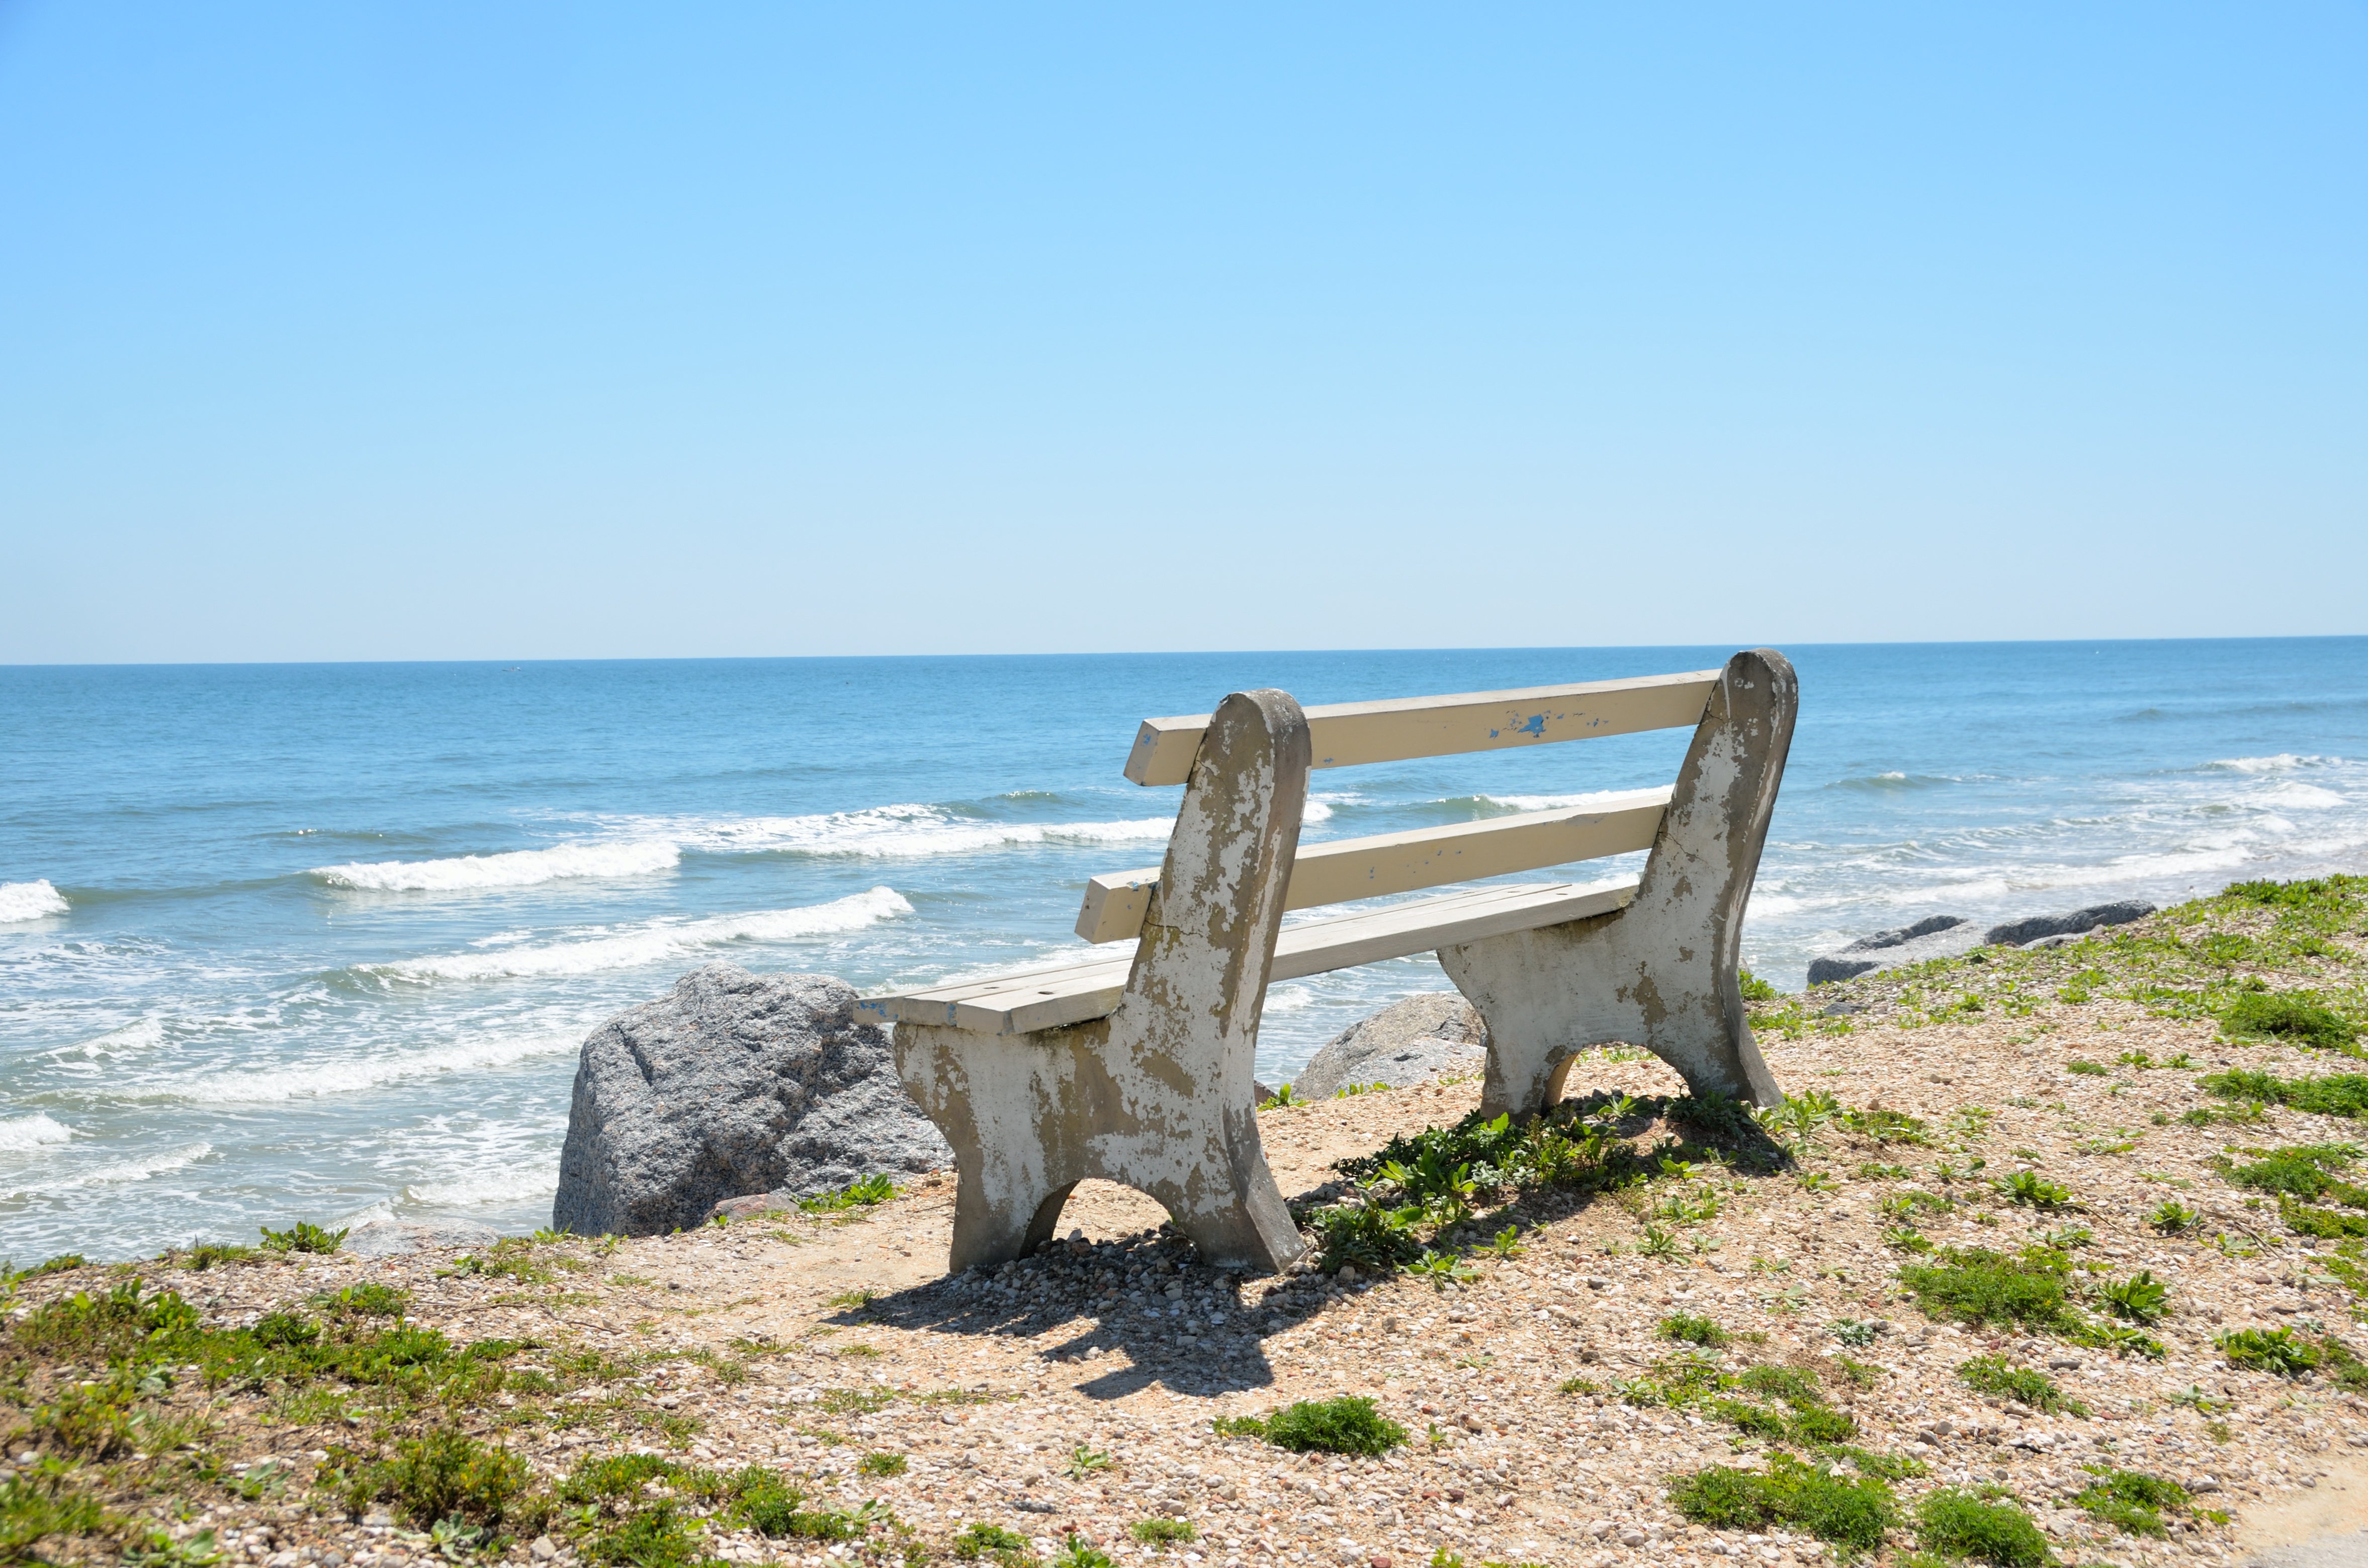
beach, landscape, sea, coast, water, nature, sand, rock, ocean, horizon, sky, shore, chair, seat, summer, vacation, cliff, relax, tranquil, scenic, tropical, calm, bay, empty, rest, terrain, overlook, material, body of water, outdoors, waves, relaxation, scene, florida, cape, nobody, bench chair